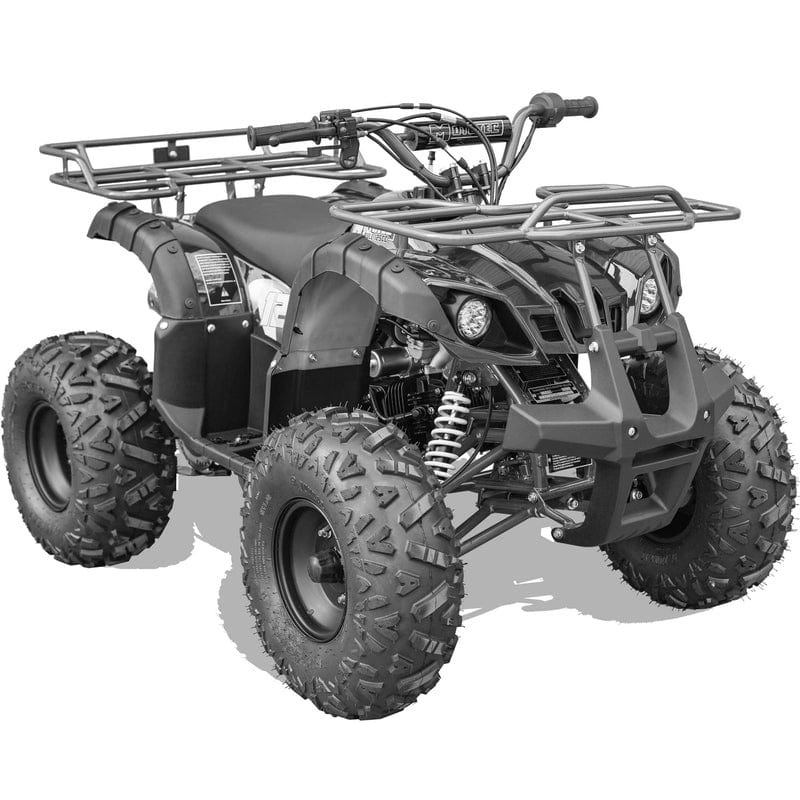
MotoTec Bull 125cc 4-Stroke Kids Gas ATV
MotoTec Bull 125cc 4-Stroke Kids Gas ATV The MotoTec Bull 125cc 4-Stroke Kids Gas ATV is built to dominate off-road terrain, whether for backyard fun or trail adventures. Designed for riders ages 12 and up, this ATV is powered by a reliable 125cc 4-stroke single-cylinder engine, delivering up to 8 horsepower . With both electric start and reverse , plus rugged chain drive, drum front brakes, and hydraulic rear disc brakes, it ensures both power and safety. Adjustable handlebars, durable suspension, and large all-terrain tires make it ideal for tackling rough ground. With a parental speed limiter and remote control kill switch, safety is always in the rider’s hands—or the parents’. MotoTec Bull 125cc 4-Stroke Kids Gas ATV Features 125cc 4-Stroke Engine - Air-cooled, EPA-approved engine delivering reliable power for off-road riding. Safety Features - Parental speed limiter and remote control kill switch for extra protection. Electric Start + Reverse - Convenient electric start system with reverse gear for easy maneuvering. Rugged Frame & Tires - Steel frame, large off-road tires, and hydraulic rear disc brakes for better control. LED Lights - Front and rear LED lights for enhanced visibility and safety. MotoTec Bull 125cc 4-Stroke Kids Gas ATV Applications Trail Riding – Built tough for dirt tracks and uneven terrain. Youth Riders – Recommended for ages 12+ with parental controls. Recreational Fun – Perfect for backyards, fields, and off-road paths. ATV Training – Comes with free ATV training course included. What's Included Everything you need is included with your product. MotoTec Bull 125cc 4-Stroke Kids Gas ATV User Manual Warranty 60-Days Parts Replacement Warranty MotoTec Bull 125cc 4-Stroke Kids Gas ATV Specifications Category Specifications Engine 125cc 4-Stroke Single Cylinder Air Cooled (Epa Approved, ATV Action Plan) Compression Ratio 9.6:1 Carburetor PZ20 Max Power Output 5.5Kw / 8500rpm Max Torque 6.9N.m / 6500rpm Transmission Automatic Reverse Yes (hand gear shift) Rider Age Y12+ Restricted Speed 14 MPH (Factory Set) Unrestricted Speed via Parental Control 28 MPH Max Rider Weight 220lbs Ignition AC-CDI Starting System Electric Drive Train Chain Drive (428H, 102 link) Battery 12V/5Ah (for electric start) Remote Control Kill Switch Yes Suspension Front & Rear Brakes Front Drum & Rear Disk Ground Clearance 5.5 inches Seat Height 28 inches Wheelbase 38 inches Front Wheel Width 31 inches Rear Wheel Width 26 inches Front/Rear Rack Max Cargo Weight 22 lbs Fuel Capacity 2.2L (20 - 37 miles per tank) Speed Limiter Yes Head Light Yes LED Trail Light Yes Front Tires 19x7-8 20F Off-Road Tire/Steel Rim Rear Tires 18x9.5-8 25F Off-Road Tire/Steel Rim ATV Size 62x38x37 inches ATV Weight 236 lbs Box Size 58x31x26 inches Box Weight 289 lbs Warranty 60 days parts replacement Frequently-Asked Questions What age group is this ATV recommended for? It is designed for riders 12 and up, with parental controls included for safety. Does the ATV have a speed limiter? Yes, it includes a parental speed limiter plus a remote kill switch. What is the maximum speed? Factory-restricted to 14 mph but adjustable up to 28 mph. Does it require assembly? Yes, minor assembly is required. Professional assembly service may also be offered depending on the vendor. .page_crafter_heading_para_container-zQvIHEWR4s { text-align: null; } .page_crafter_heading-zQvIHEWR4s { color: #000; text-align: null; font-size: null; color: #000 !important; } .page_crafter_para-zQvIHEWR4s { color: #000; font-size: ; text-align: null; color: #000 !important; } #HEADING_PARA-zQvIHEWR4s { margin-bottom: 10px; } .page_crafter_two_column_grid-jUXbAdTv62 { align-items: center; } .page_crafter_two_column_heading-jUXbAdTv62 { color: #000; text-align: left; font-size: null; color: #000 !important; } .page_crafter_grid_plain_text-jUXbAdTv62 { color: #000; font-size: ; text-align: left; color: #000 !important; } .page_crafter_grid_media-jUXbAdTv62 { height: null; width: null; } .page_crafter_grid_media_container-jUXbAdTv62 { text-align: null; order: -1; } .page_crafter_two_column_button-jUXbAdTv62 { background-color: #000; color: #fff; font-size: 16px; color: #fff !important; } #TWO_COLUMN_GRID-jUXbAdTv62 { margin-bottom: 10px; } .page_crafter_two_column_grid-VkaMPmaO2S { align-items: center; } .page_crafter_two_column_heading-VkaMPmaO2S { color: #000; text-align: left; font-size: null; color: #000 !important; } .page_crafter_grid_plain_text-VkaMPmaO2S { color: #000; font-size: ; text-align: left; color: #000 !important; } .page_crafter_grid_media-VkaMPmaO2S { height: null; width: null; } .page_crafter_grid_media_container-VkaMPmaO2S { text-align: null; order: 1; } .page_crafter_two_column_button-VkaMPmaO2S { background-color: #000; color: #fff; font-size: 16px; color: #fff !important; } #TWO_COLUMN_GRID-VkaMPmaO2S { margin-bottom: 10px; } .page_crafter_whats_included_container-l0p4L3VjZq { background-color: #0e1b4d; } .page_crafter_whats_included_heading-l0p4L3VjZq { color: #fff; text-align: center; font-size: null; color: #fff !important; } .page_crafter_whats_included_text-l0p4L3VjZq { color: #fff; font-size: ; text-align: center; color: #fff !important; } .page_crafter_whats_included_column_1_text-l0p4L3VjZq { color: #fff; font-size: ; text-align: left; color: #fff !important; } .page_crafter_whats_included_column_2_text-l0p4L3VjZq { color: #fff; font-size: ; text-align: left; color: #fff !important; } #WHATS_INCLUDED-l0p4L3VjZq { margin-bottom: 10px; } .page_crafter_heading_para_container-LNEZ9XJe8R { text-align: null; } .page_crafter_heading-LNEZ9XJe8R { color: #000; text-align: null; font-size: null; color: #000 !important; } .page_crafter_para-LNEZ9XJe8R { color: #000; font-size: ; text-align: null; color: #000 !important; } #HEADING_PARA-LNEZ9XJe8R { margin-bottom: 10px; } .page_crafter_heading-fIw5yF4RrV { color: #000; text-align: left; font-size: null; color: #000 !important; } #HEADING-fIw5yF4RrV { margin-bottom: 10px; } #TABLE-FViDDxVgLf { margin-bottom: 10px; } .page_crafter_heading_para_container-H6yqLbEiir { text-align: null; } .page_crafter_heading-H6yqLbEiir { color: #000; text-align: null; font-size: null; color: #000 !important; } .page_crafter_para-H6yqLbEiir { color: #000; font-size: ; text-align: null; color: #000 !important; } #HEADING_PARA-H6yqLbEiir { margin-bottom: 10px; } @media (max-width: 798px) { #HEADING_PARA-zQvIHEWR4s { } #TWO_COLUMN_GRID-jUXbAdTv62 { } #TWO_COLUMN_GRID-VkaMPmaO2S { } #WHATS_INCLUDED-l0p4L3VjZq { } #HEADING_PARA-LNEZ9XJe8R { } #HEADING-fIw5yF4RrV { } #TABLE-FViDDxVgLf { } #HEADING_PARA-H6yqLbEiir { } }
Brand: MotoTec
Category: Vehicles & Parts > Vehicles > Motor Vehicles > Off-Road and All-Terrain Vehicles > ATVs & UTVs